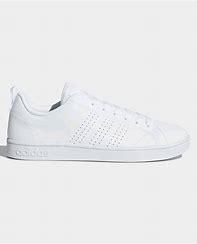
Brand: adidas
Model: neo Adidas NEO Advantage